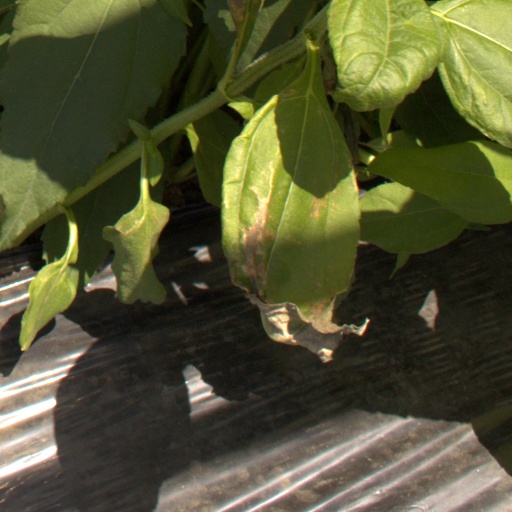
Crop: Jerusalem artichoke